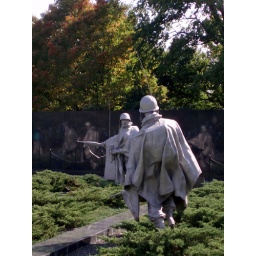
I like the reflections in the black marble walls